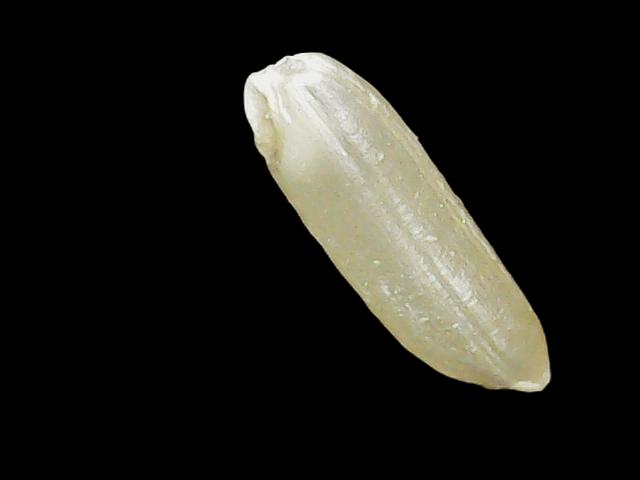
Rice variety: Binadhan16